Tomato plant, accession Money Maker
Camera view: horizontal (90 deg, fisheye); turntable rotation: 180 degrees
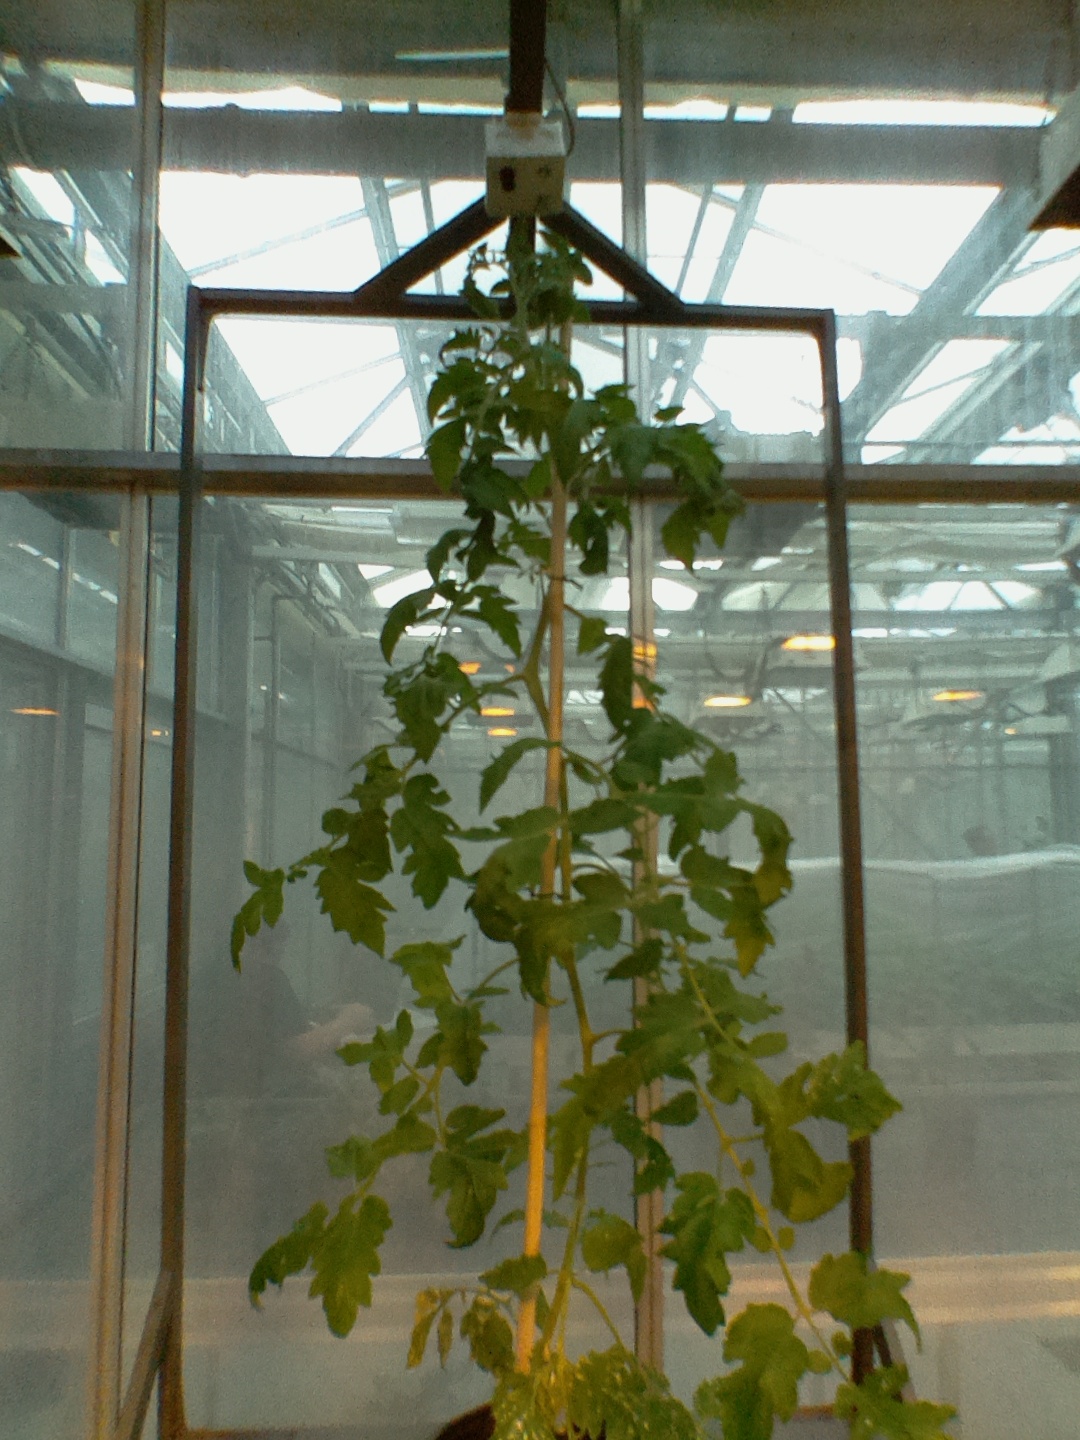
BBCH growth stage 60: First flowers open